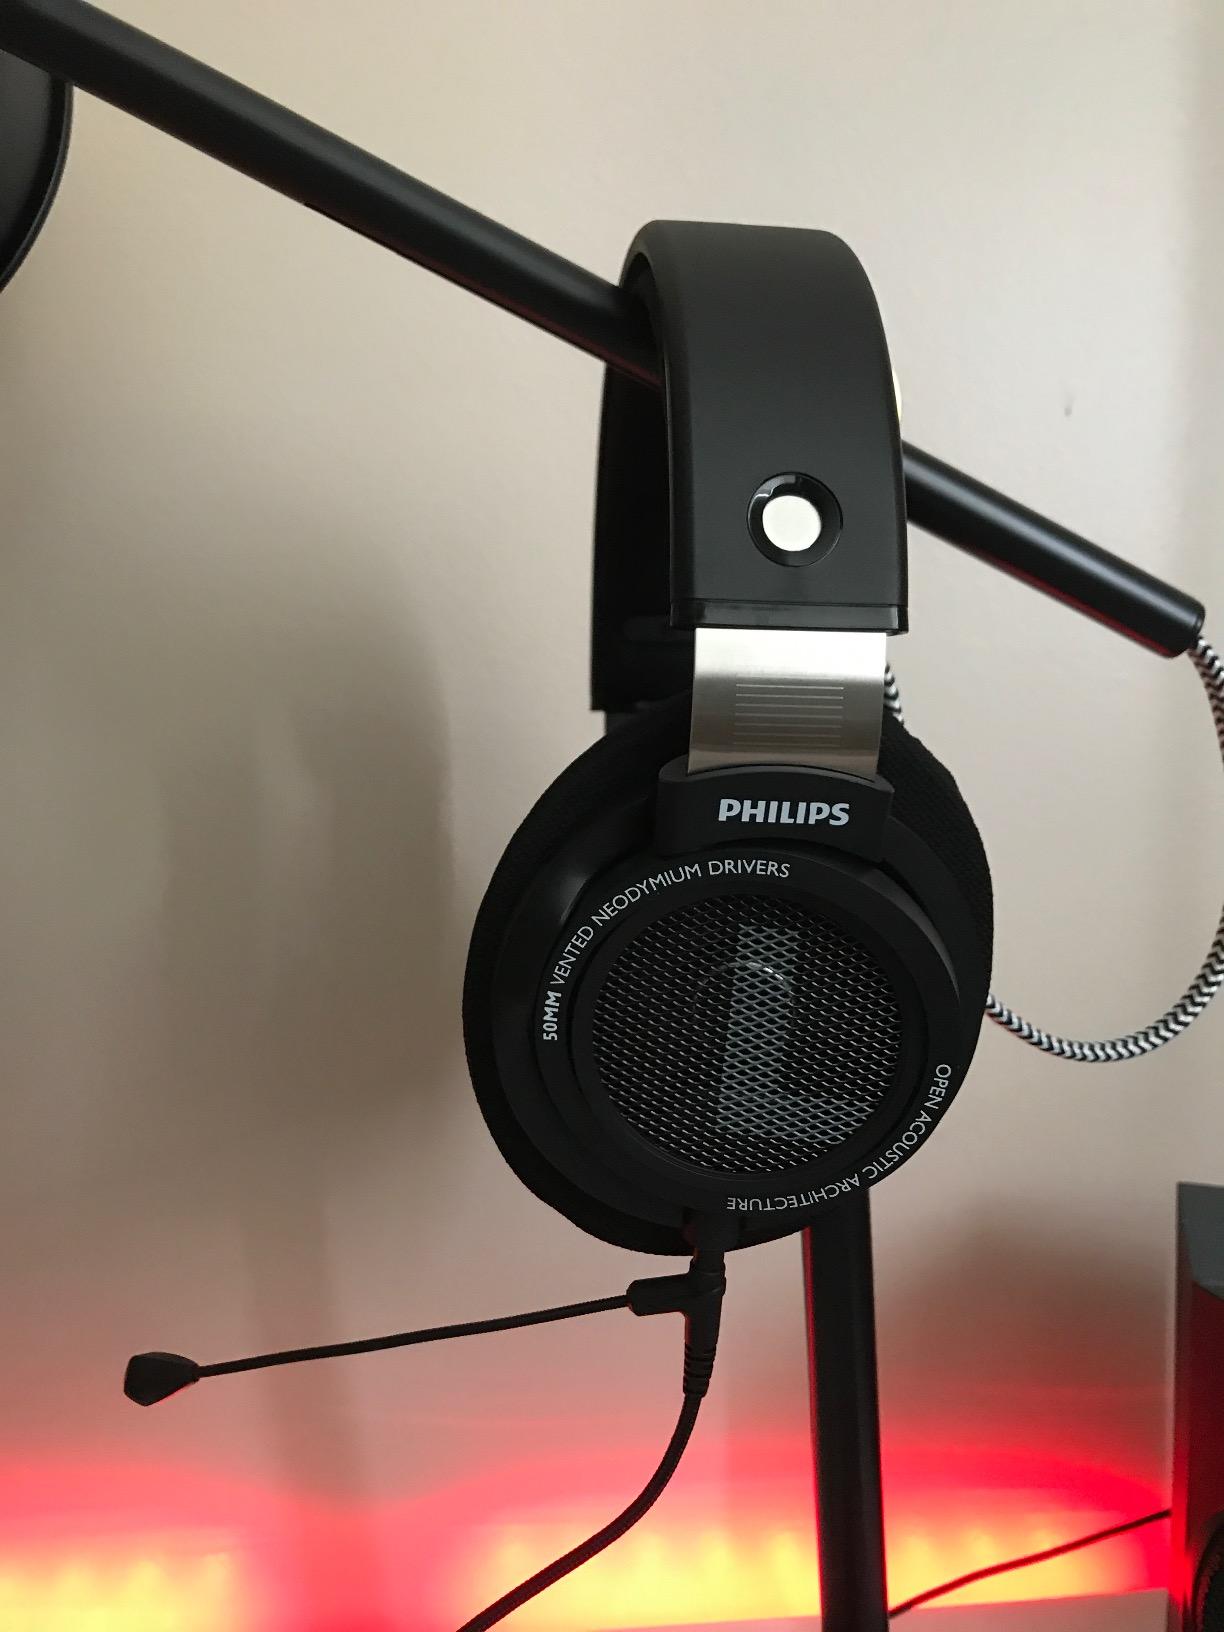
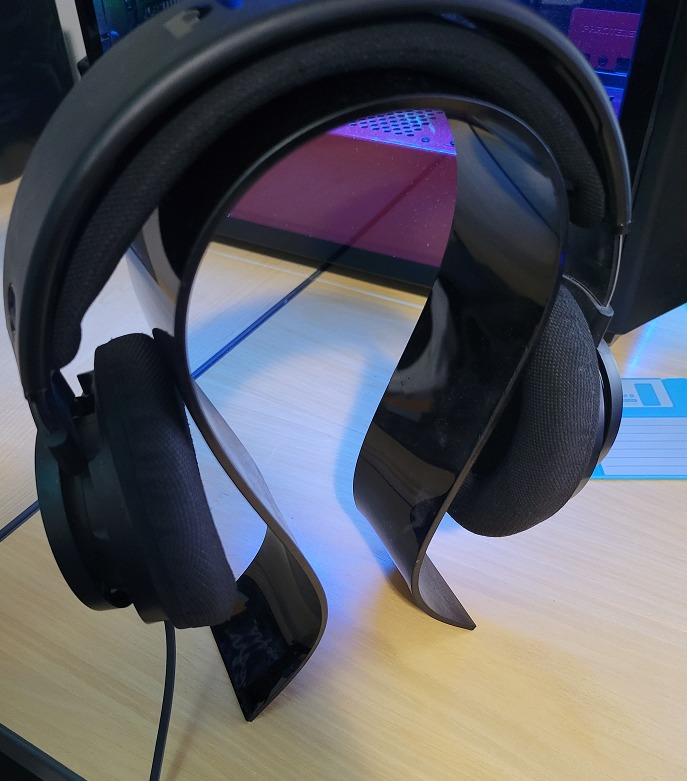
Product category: headphones
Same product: yes